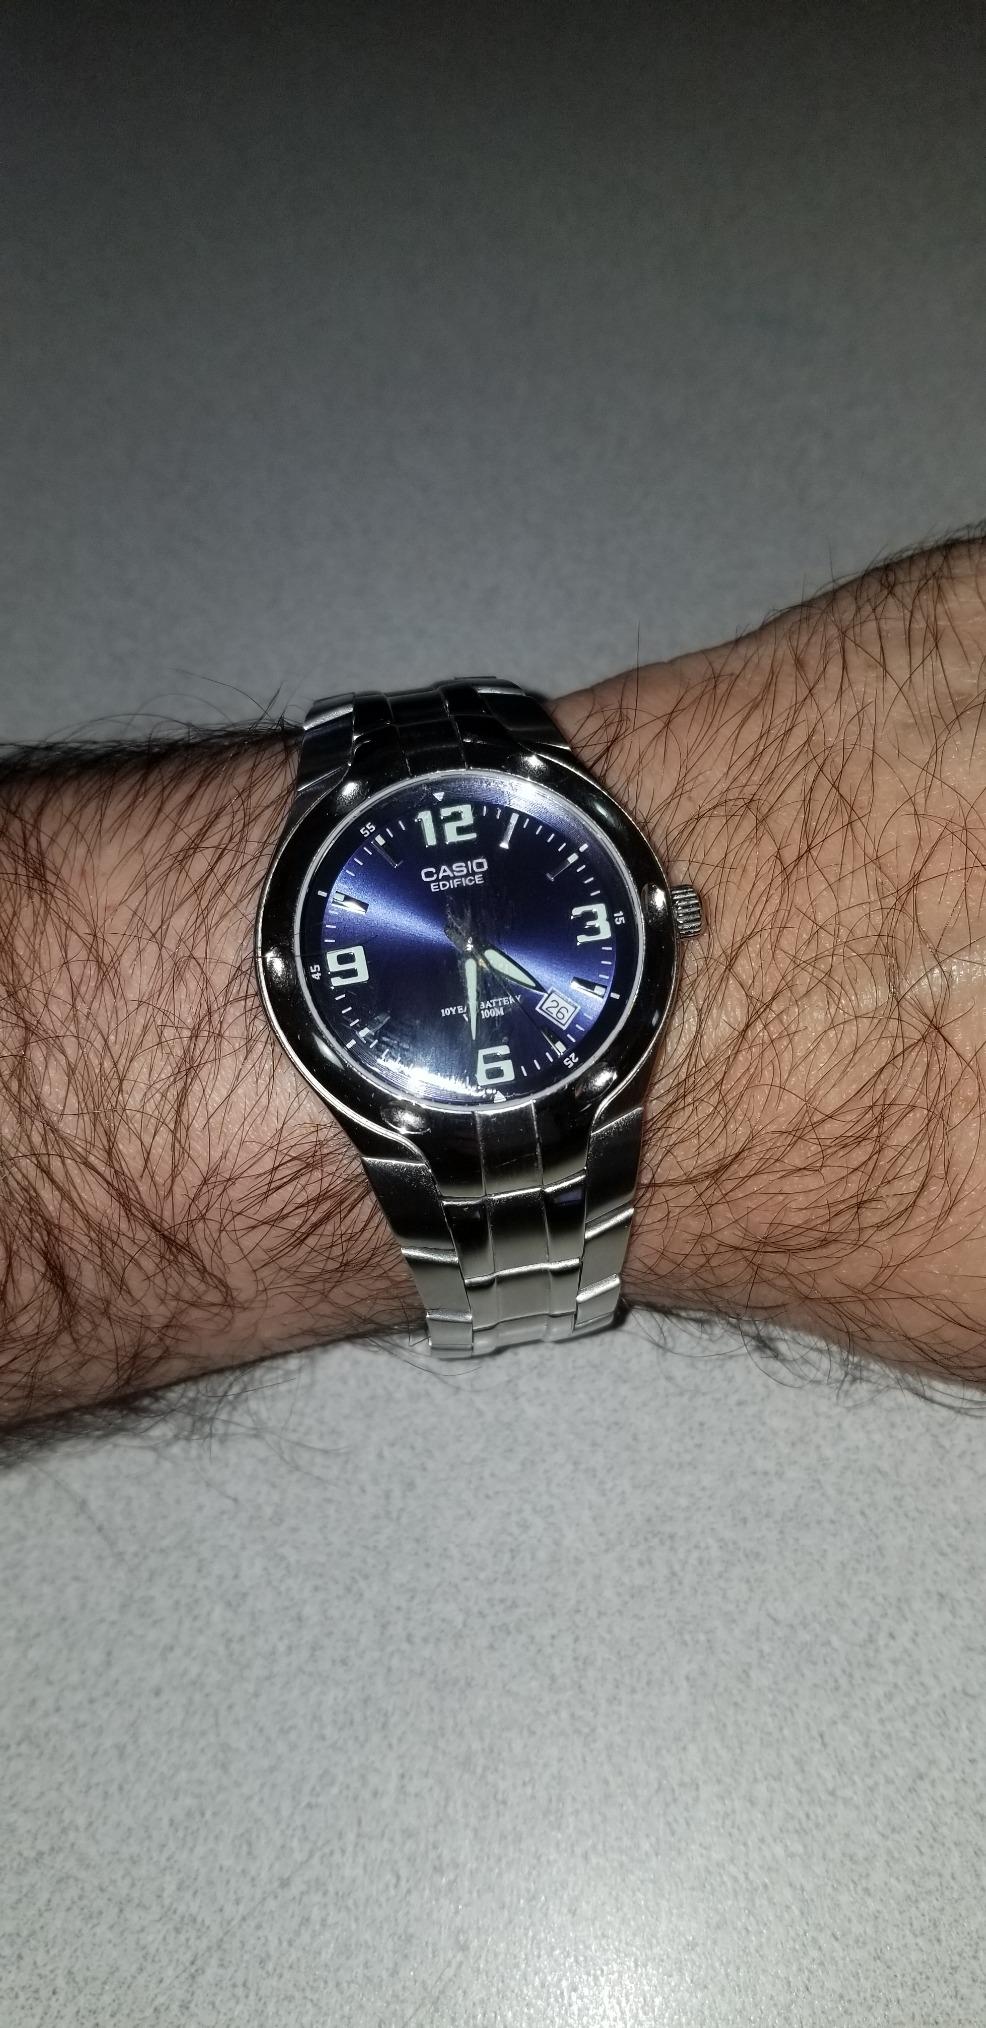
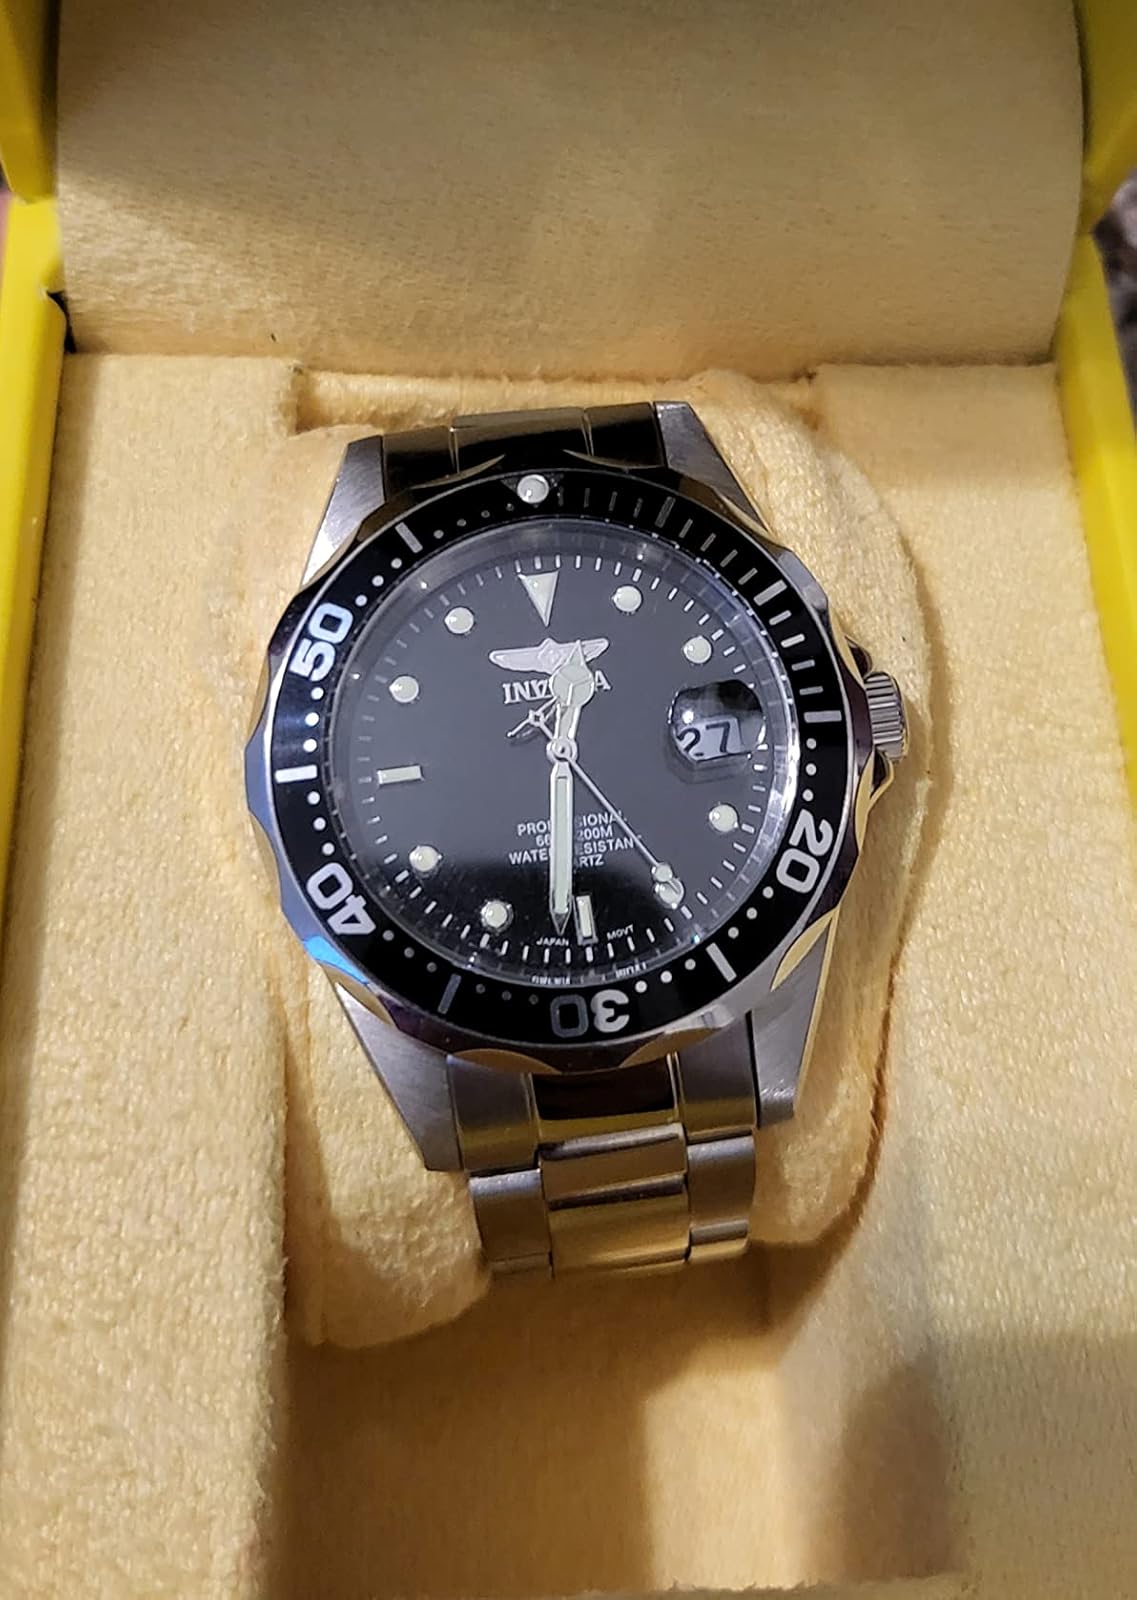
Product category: accessories_watch
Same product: no